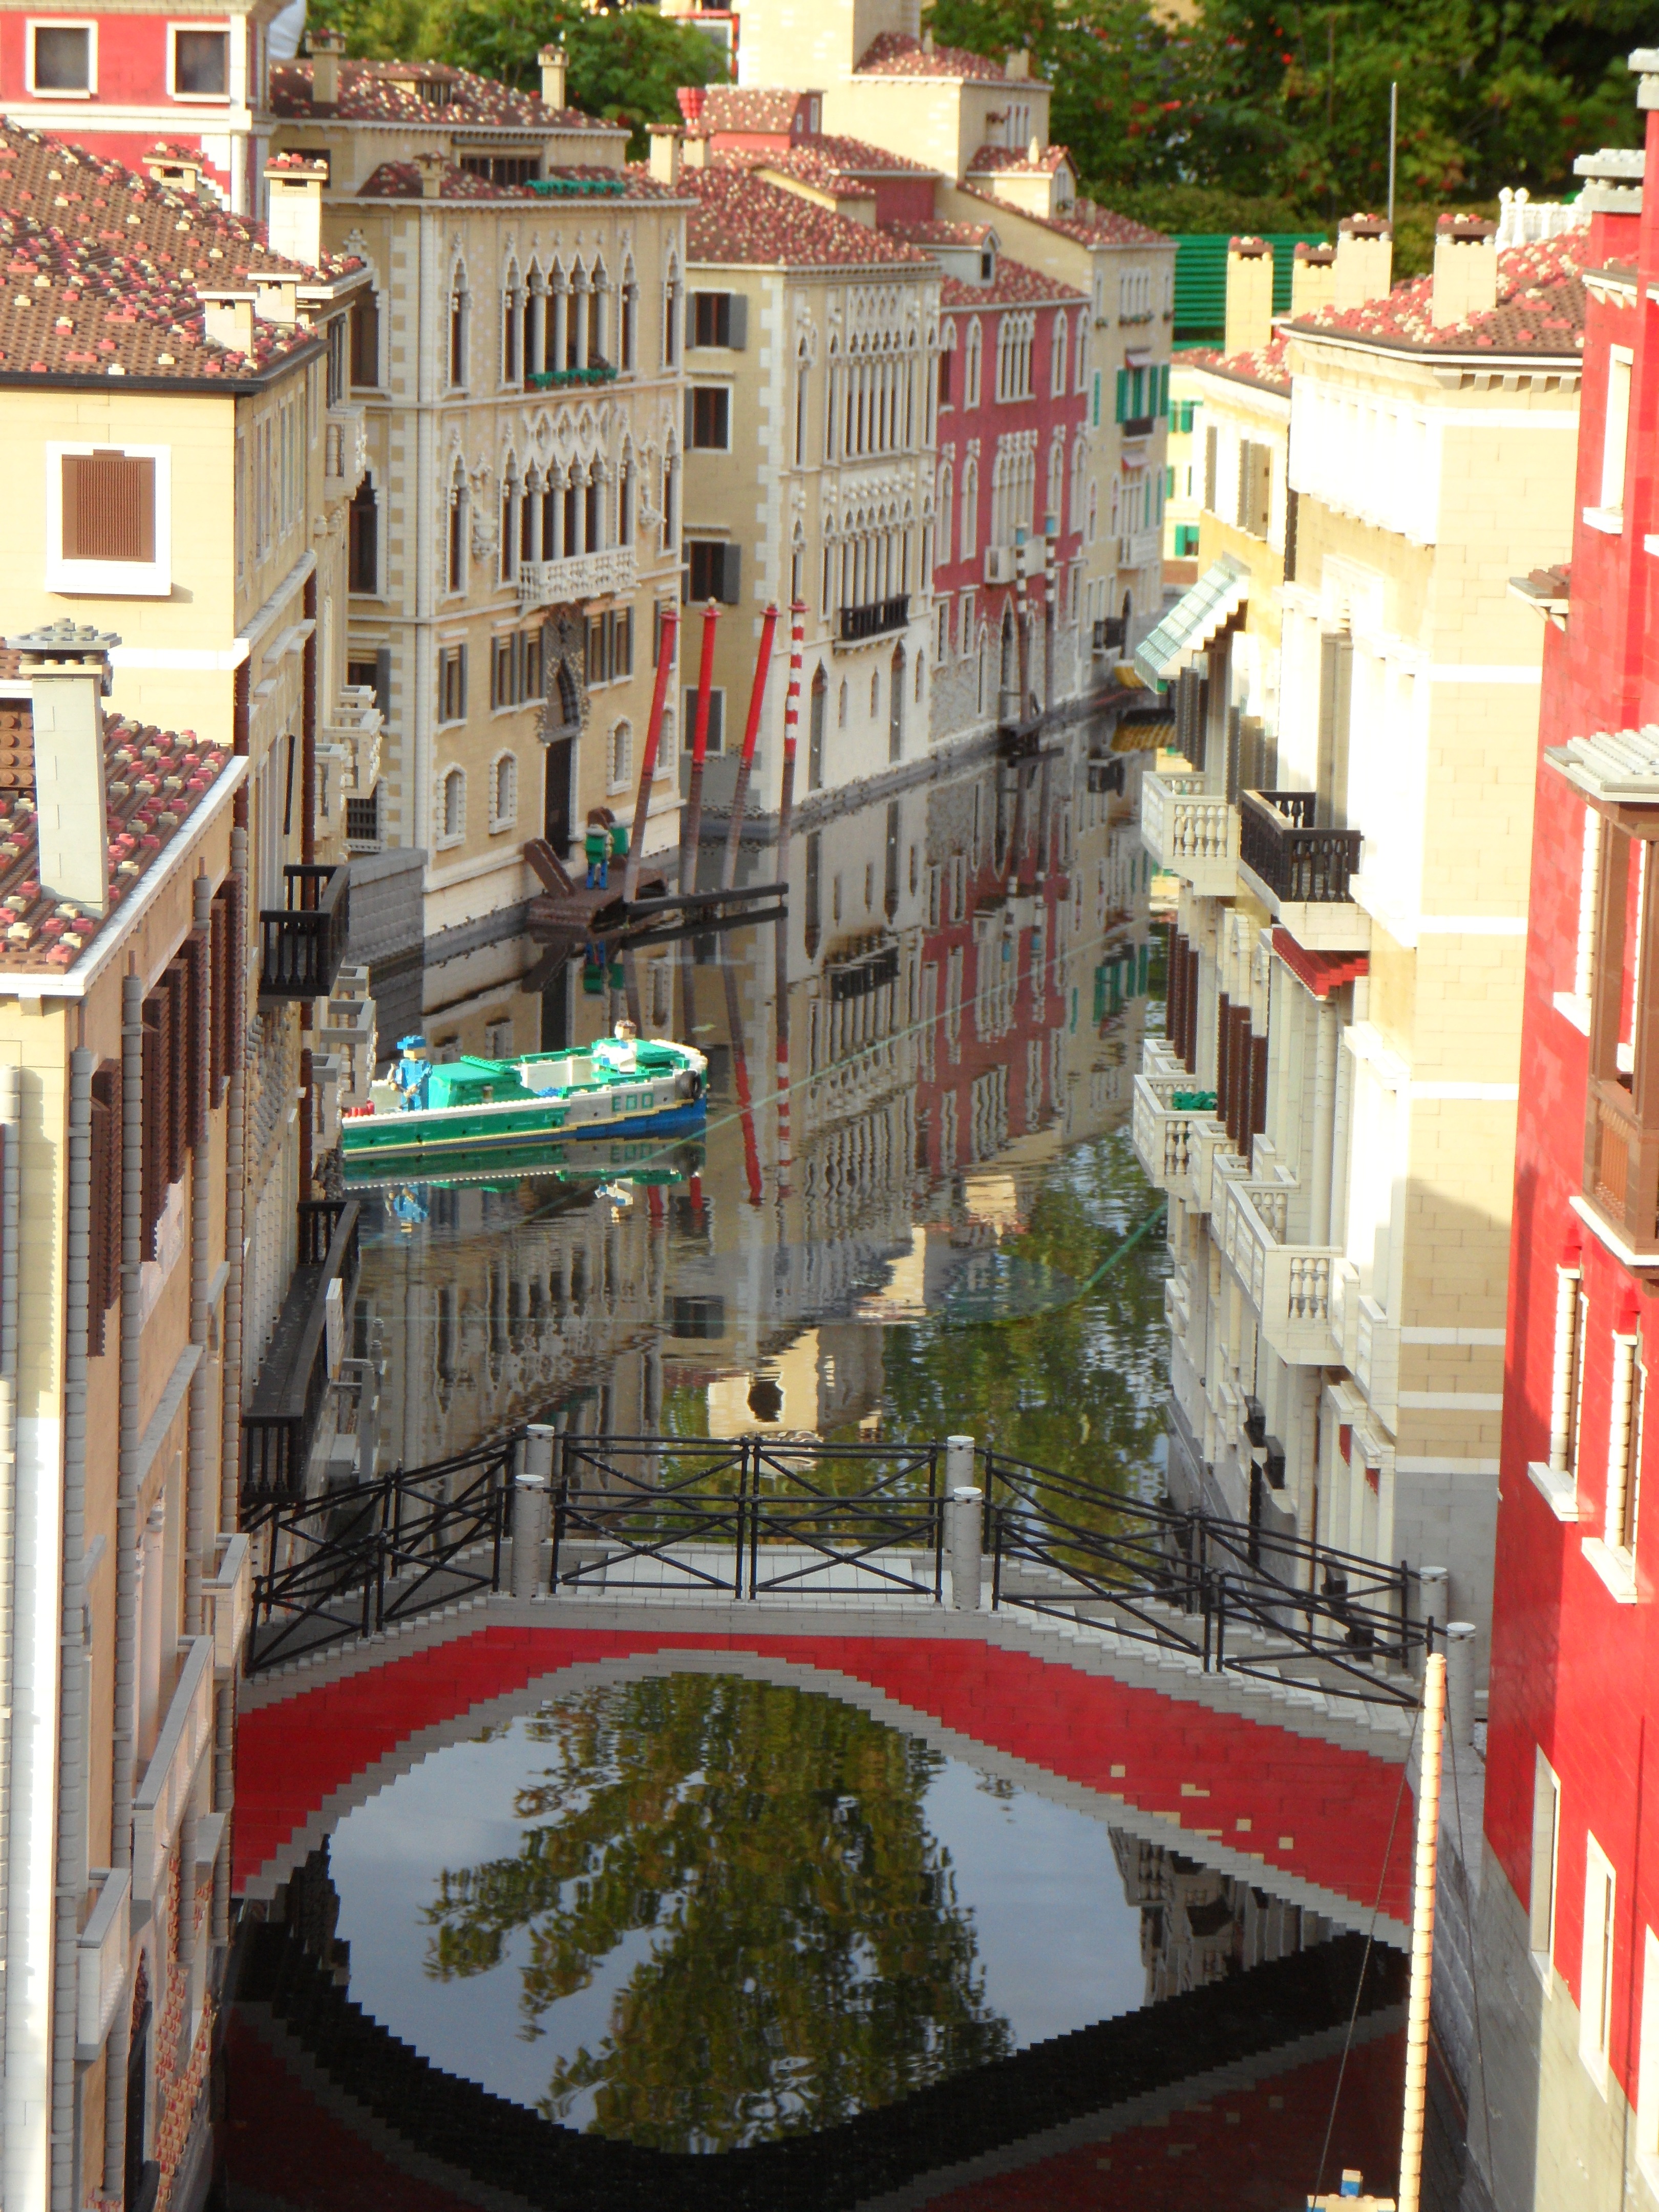
town, canal, venice, waterway, children, homes, lego, channel, replica, neighbourhood, legoland, lego blocks, building blocks, from lego, mini world